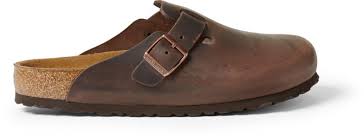
Label: Clog